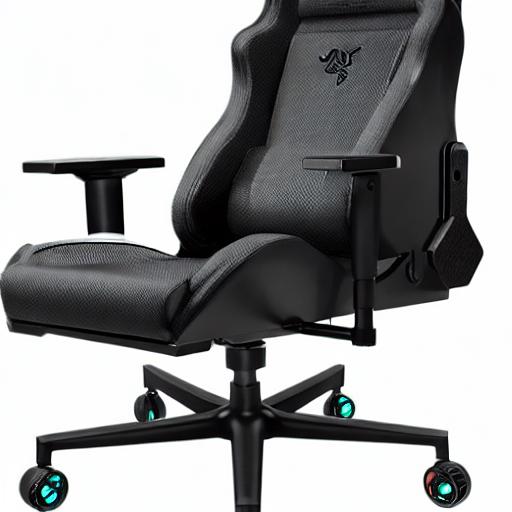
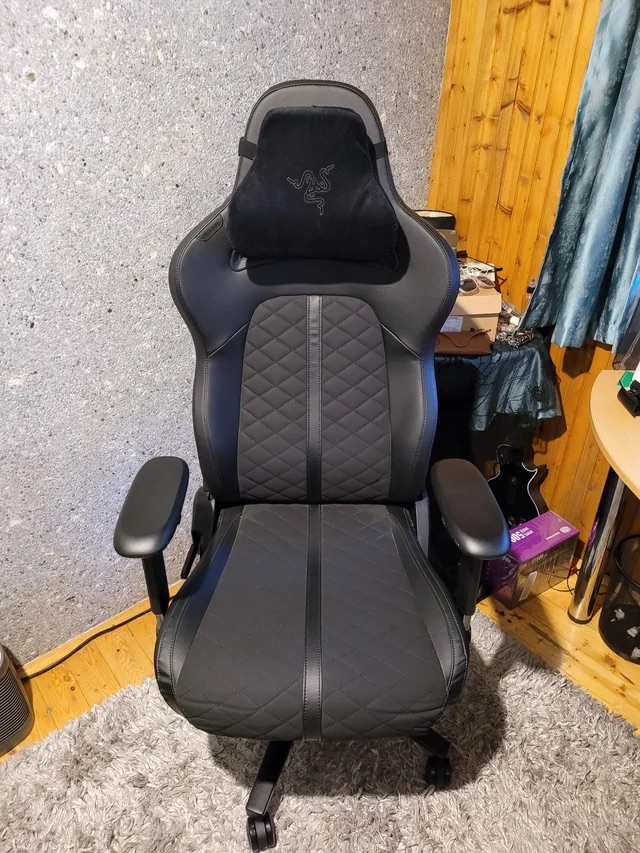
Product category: items_chair
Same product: no